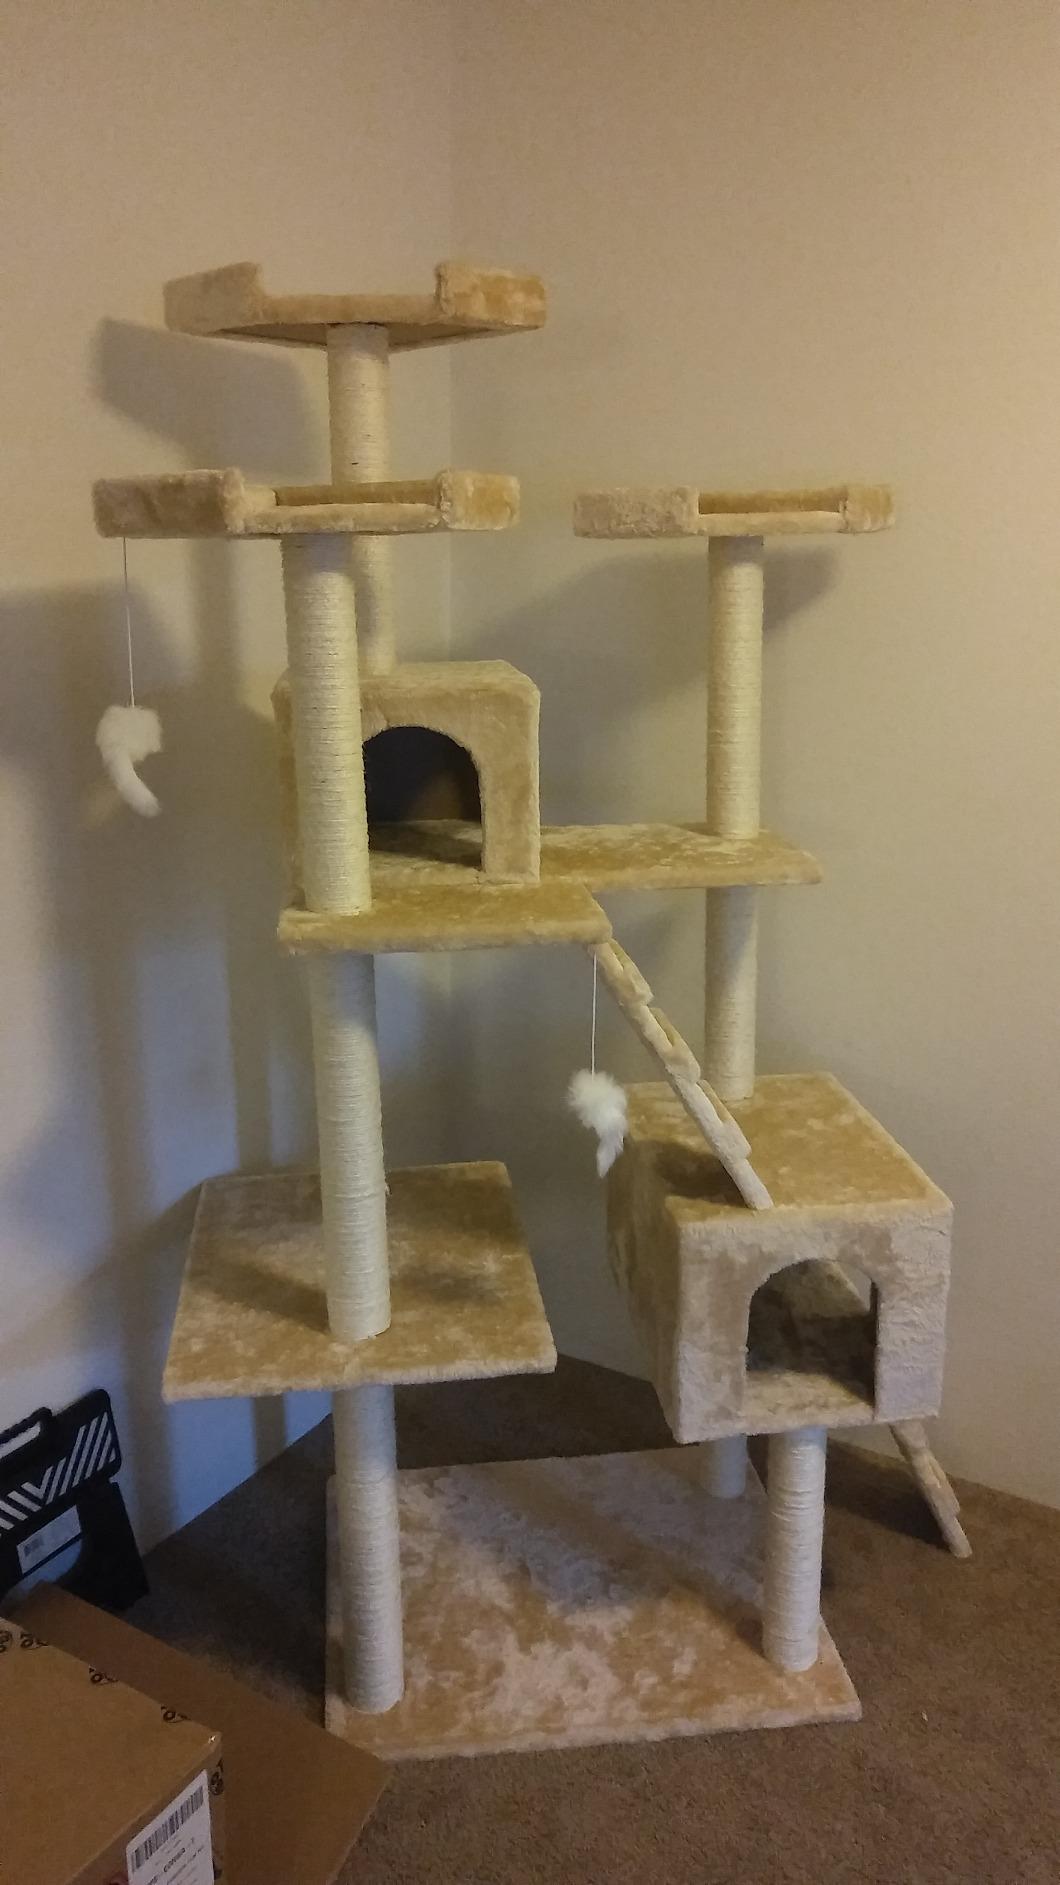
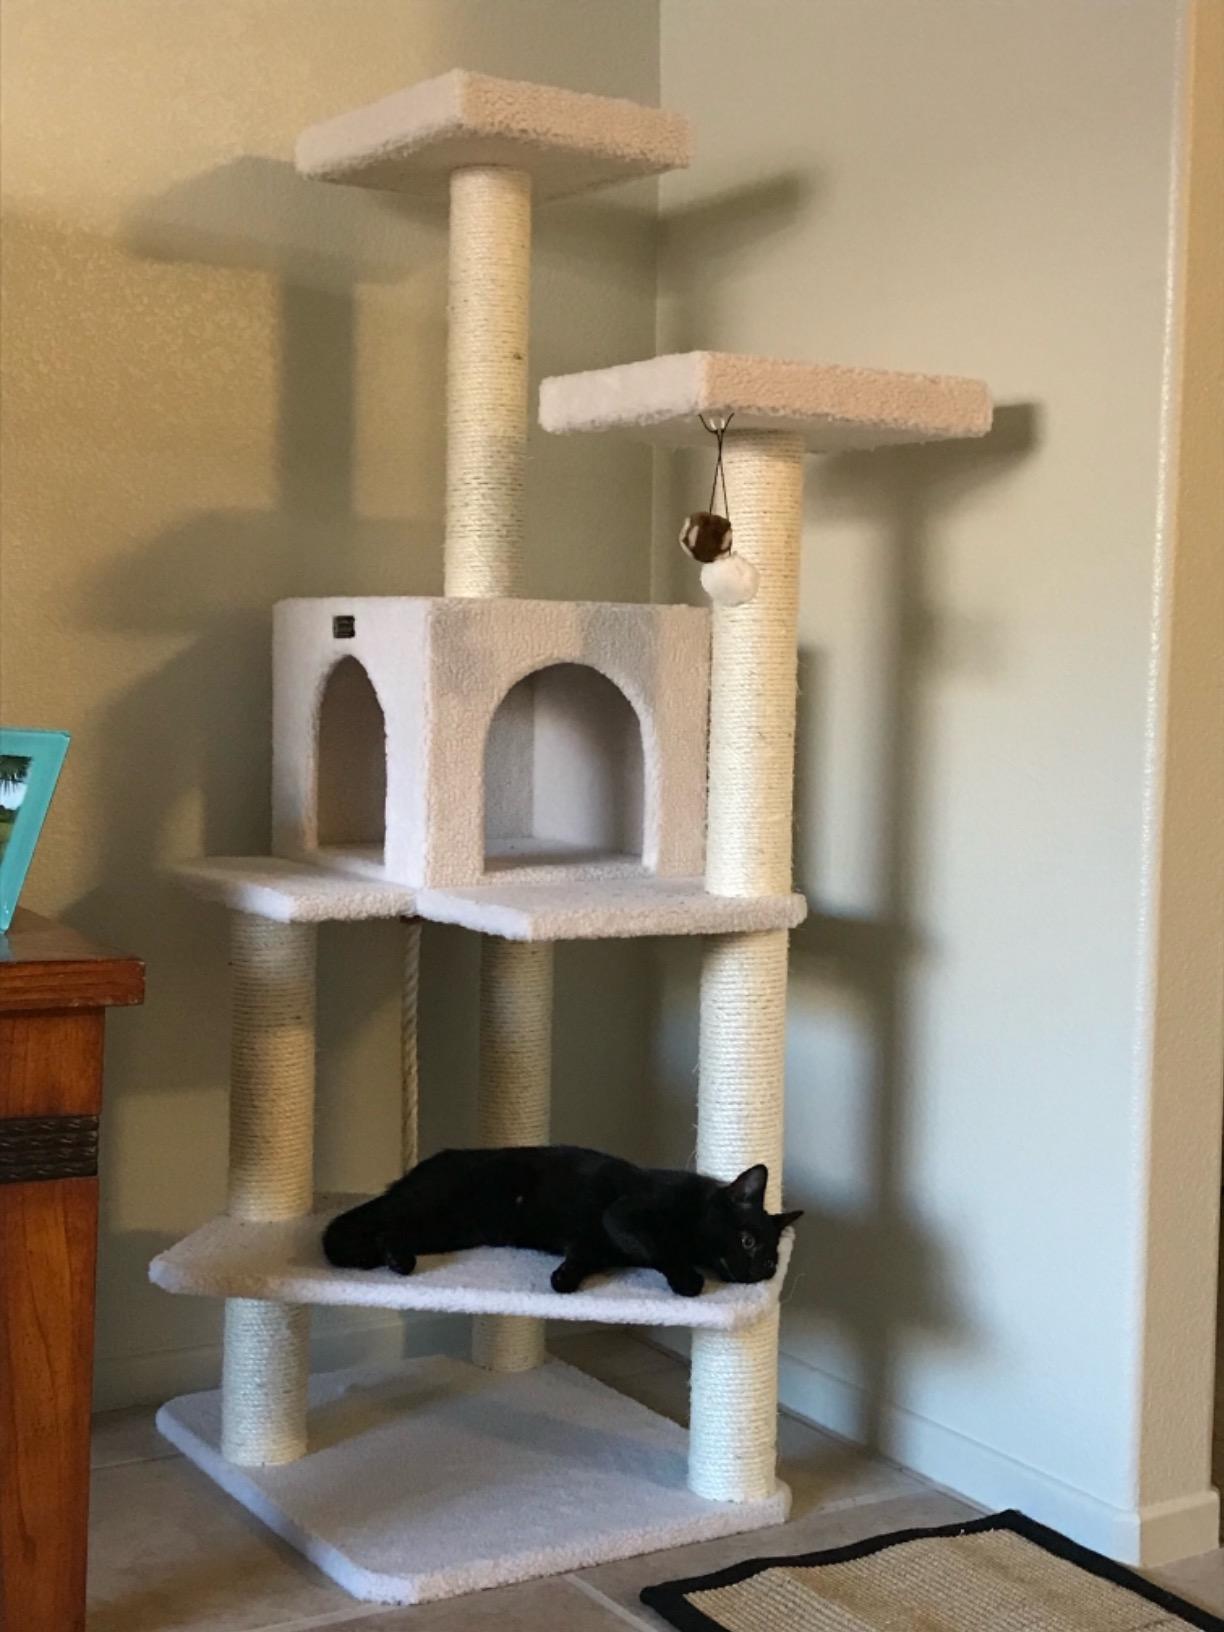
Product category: items_cat tree
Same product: no